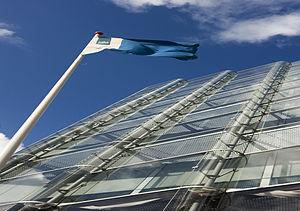
L'Agence du patrimoine culturel des Pays-Bas, est une organisation néerlandaise du patrimoine culturel qui œuvre pour la protection et la conservation des sites du patrimoine national. Il est situé à Amersfoort, province d'Utrecht.